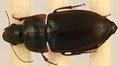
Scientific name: Anisodactylus rusticus
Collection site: North Sterling NEON (STER), plot STER_029